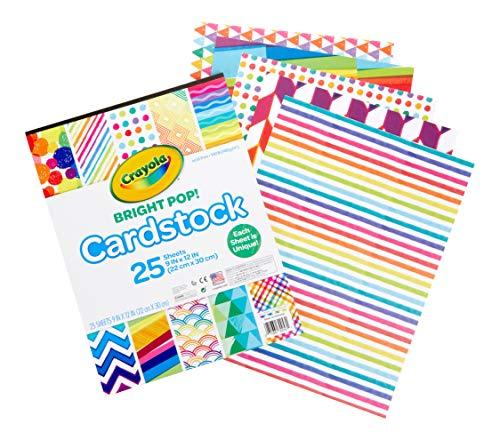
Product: Crayola Cardstock Paper, Colored Cardstock, 25 Count
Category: Toys & Games | Arts & Crafts
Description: Cardstock paper: features 25 9” x 12” patterned papers.
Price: $4.99
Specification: ProductDimensions:9x0.2x1.2inches|ItemWeight:10.4ounces|ShippingWeight:10.4ounces(Viewshippingratesandpolicies)|ASIN:B07R5VF4FB|Itemmodelnumber:99-0053|Manufacturerrecommendedage:3yearsandup